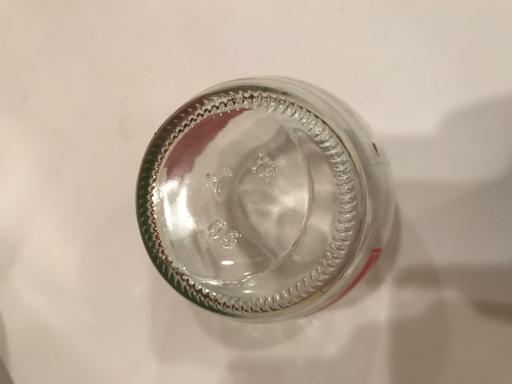
Waste category: glass